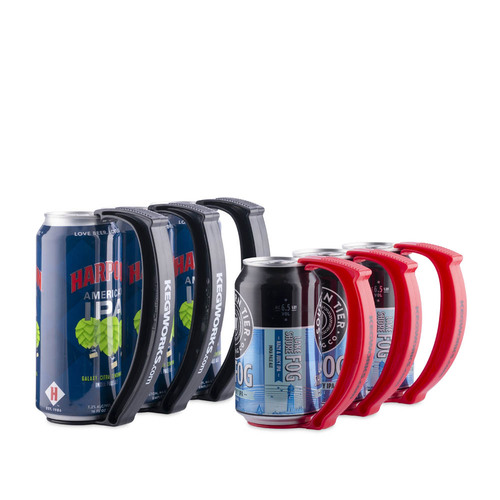
Label: metal